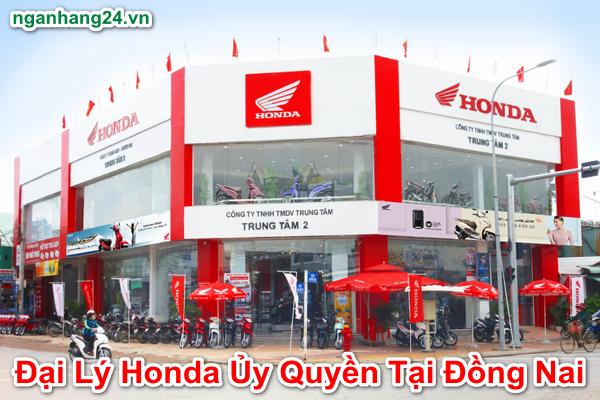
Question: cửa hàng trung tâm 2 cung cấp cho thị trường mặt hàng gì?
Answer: xe máy